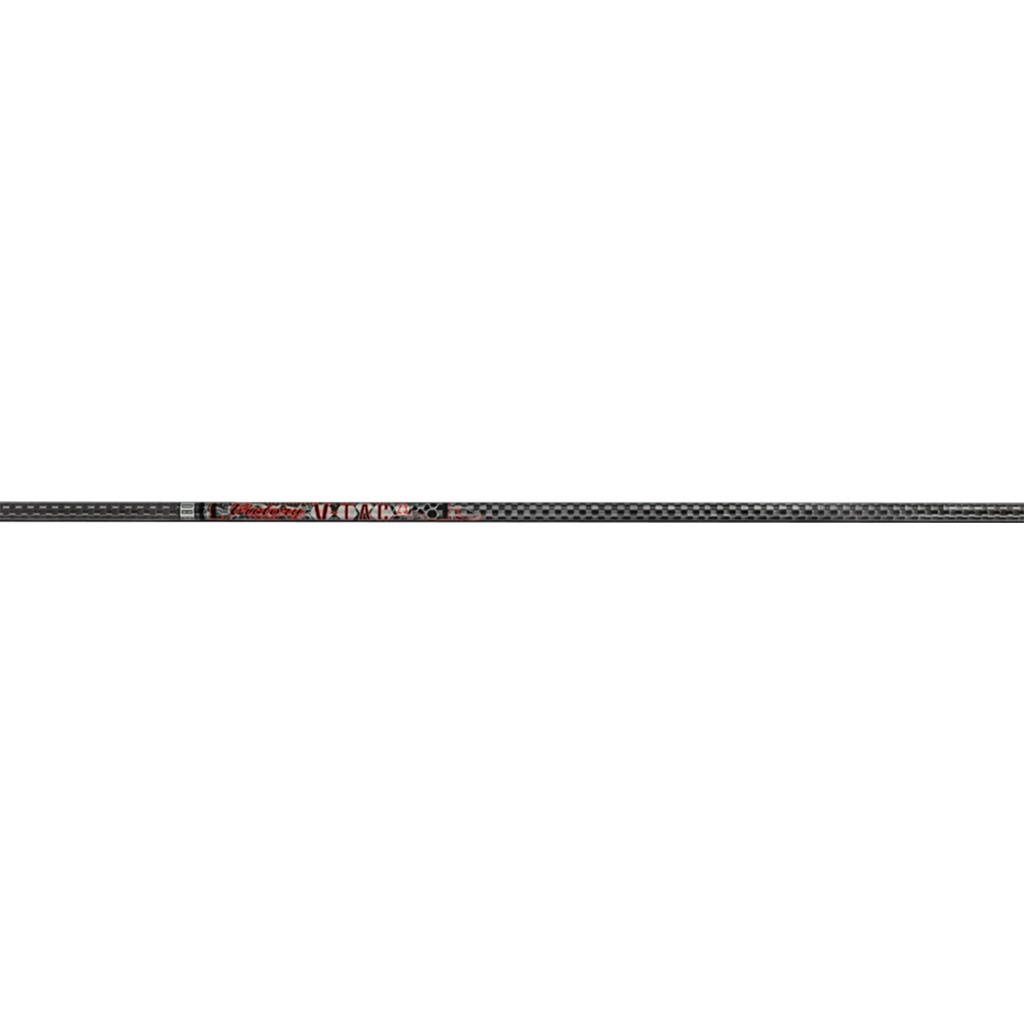
Victory V-Tac 23 Sport Shafts 480 1 doz.
Brand: Victory
Victory V-Tac 23 Sport Shafts 480 1 doz. The V-Tec 23 target arrow shaft is a large diameter shaft with a .314 ID high modulus 100% carbon fiber construction for increased speed and accuracy with line cutting abilities. Every shaft is digitally spine aligned for increased accuracy for shot to shot consistency. With the advanced Nano Ceramic arrow coating also improves penetration and easy arrow removal. Straightness tolerance of +- .006 and weight tolerance of +- 0.5 grains. Available in sizes 270 (7.2 GPI), 380 (6.8 GPI), 480 (7.2 GPI). F nocks and nock unibushing included. Inserts and target point sold separately. Large diameter 100% carbon fiber;Largest diameter allowed by WAF, ASA, 3D;Ice Nano ceramic coating;Straightness tolerance +-.006"
Category: Sporting Goods > Outdoor Recreation > Hunting & Shooting > Archery > Arrows & Bolts > Arrow Shafts